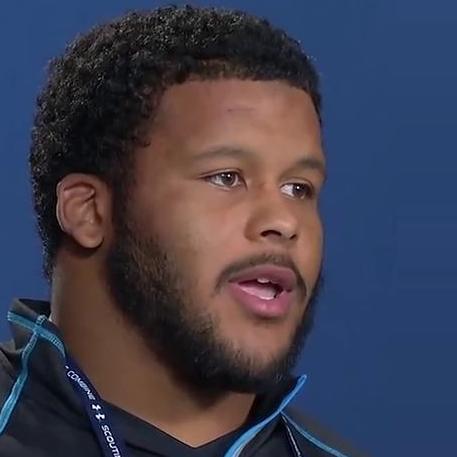
Age: 22